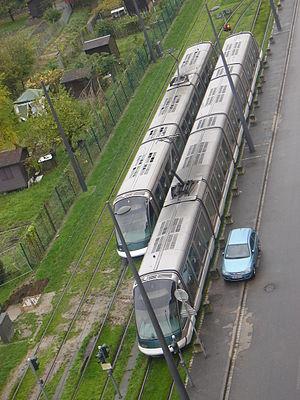
Différences entre un Eurotram 3 caisses et 4 caisses vu d'en haut, au terminus Elsau
Le réseau de tramway de Strasbourg dessert la capitale alsacienne et six communes de son agglomération, ainsi que la ville frontalière allemande de Kehl. Exploité par la Compagnie des transports strasbourgeois, il est considéré comme un exemple remarquable de la renaissance du tramway dans les années 1990. Avec les expériences réussies de Nantes, Grenoble et Paris, le réseau de tramway de Strasbourg constitue le quatrième plus ancien réseau de tramway remis en service en France après la Seconde Guerre mondiale. Il a ainsi contribué à la construction de nouveaux tramways dans d'autres agglomérations françaises, comme Montpellier, Lyon, Bordeaux ou Nice.